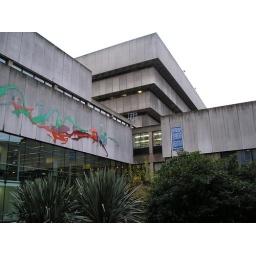
A side view of Birmingham Central Library, an imposing building and the busiest public library in Europe